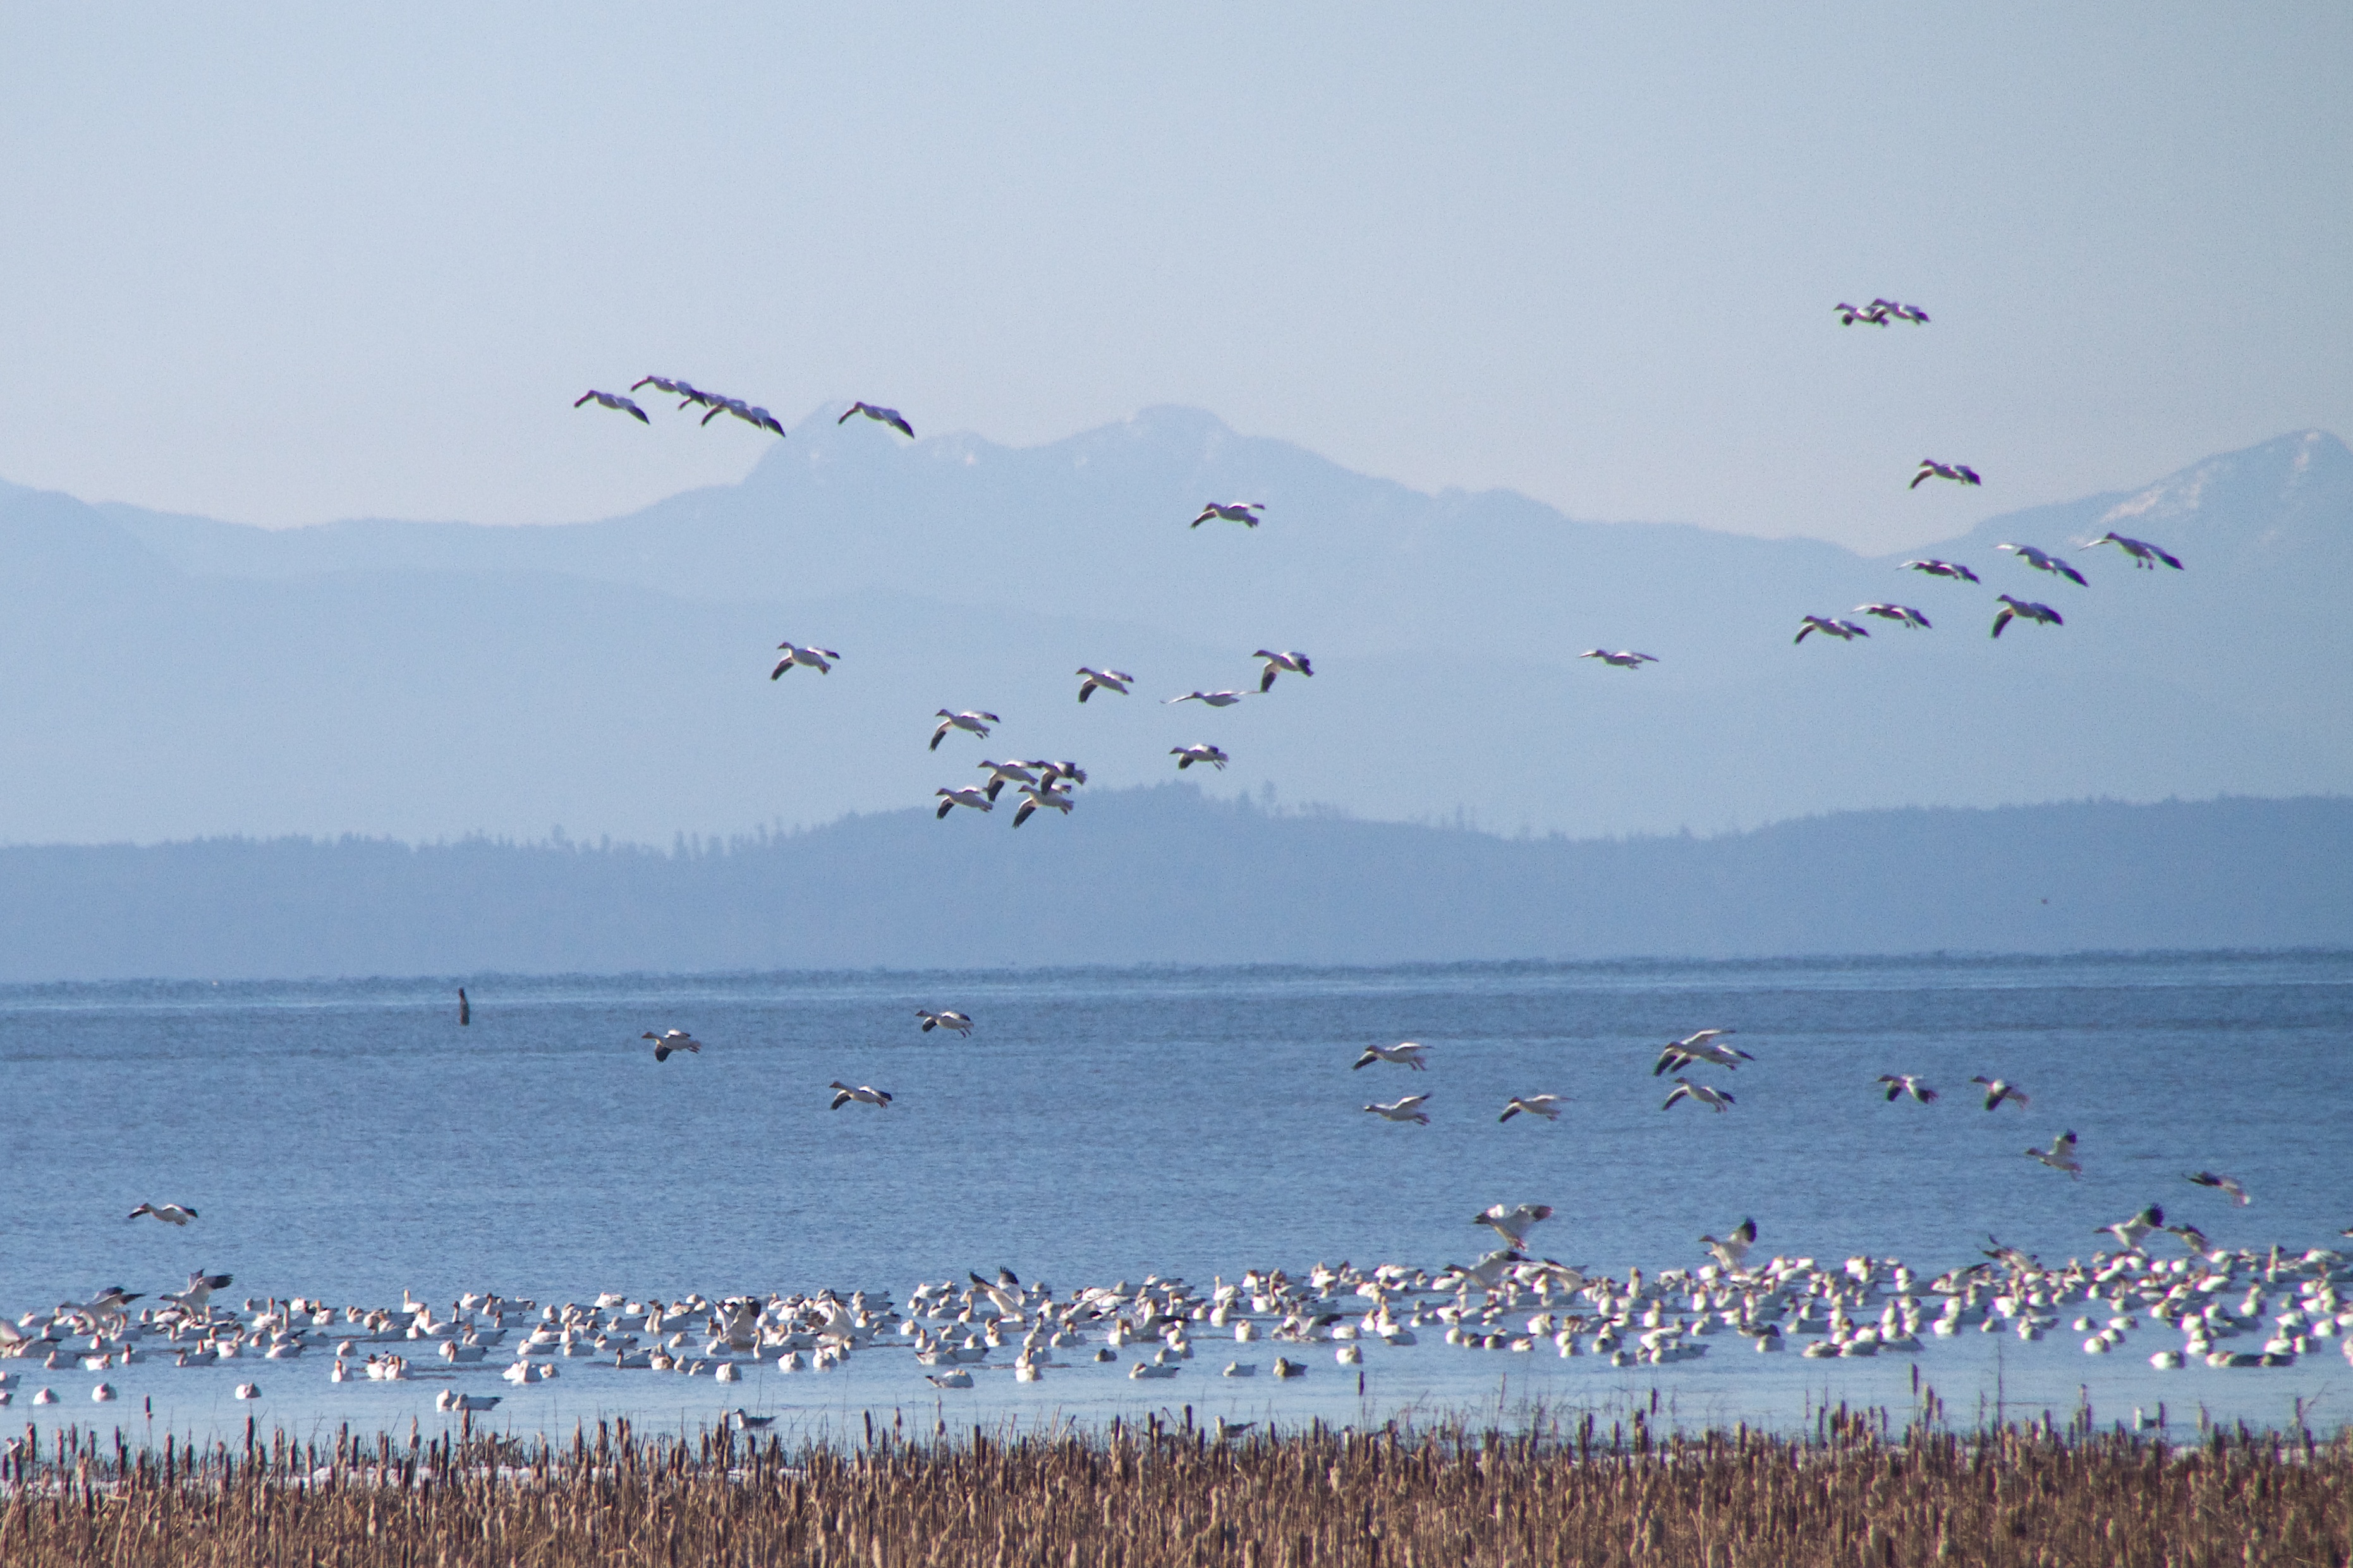
sea, coast, bird, seabird, flock, wetland, habitat, bird migration, charadriiformes, mudflat, animal migration